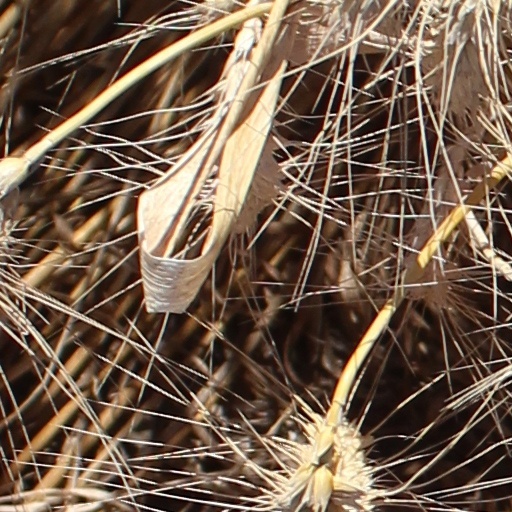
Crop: wheat